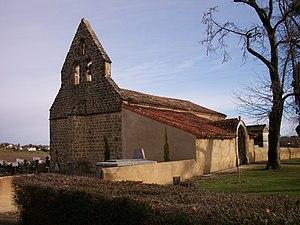
Église de Saint-Martin du Gers Español: Iglesia de San Martín, Gers, Francia
Saint-Martin est une commune française située dans le département du Gers en région Occitanie.